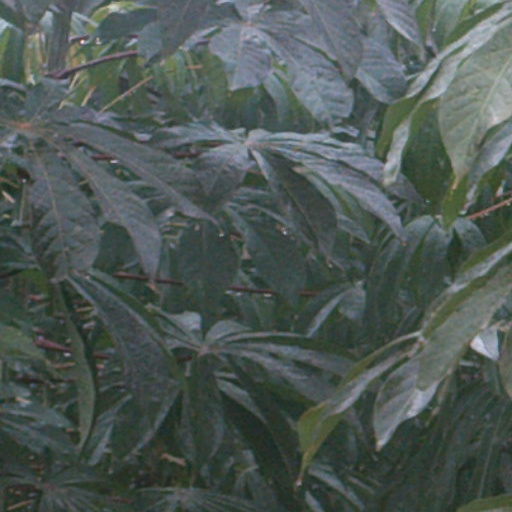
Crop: cassava